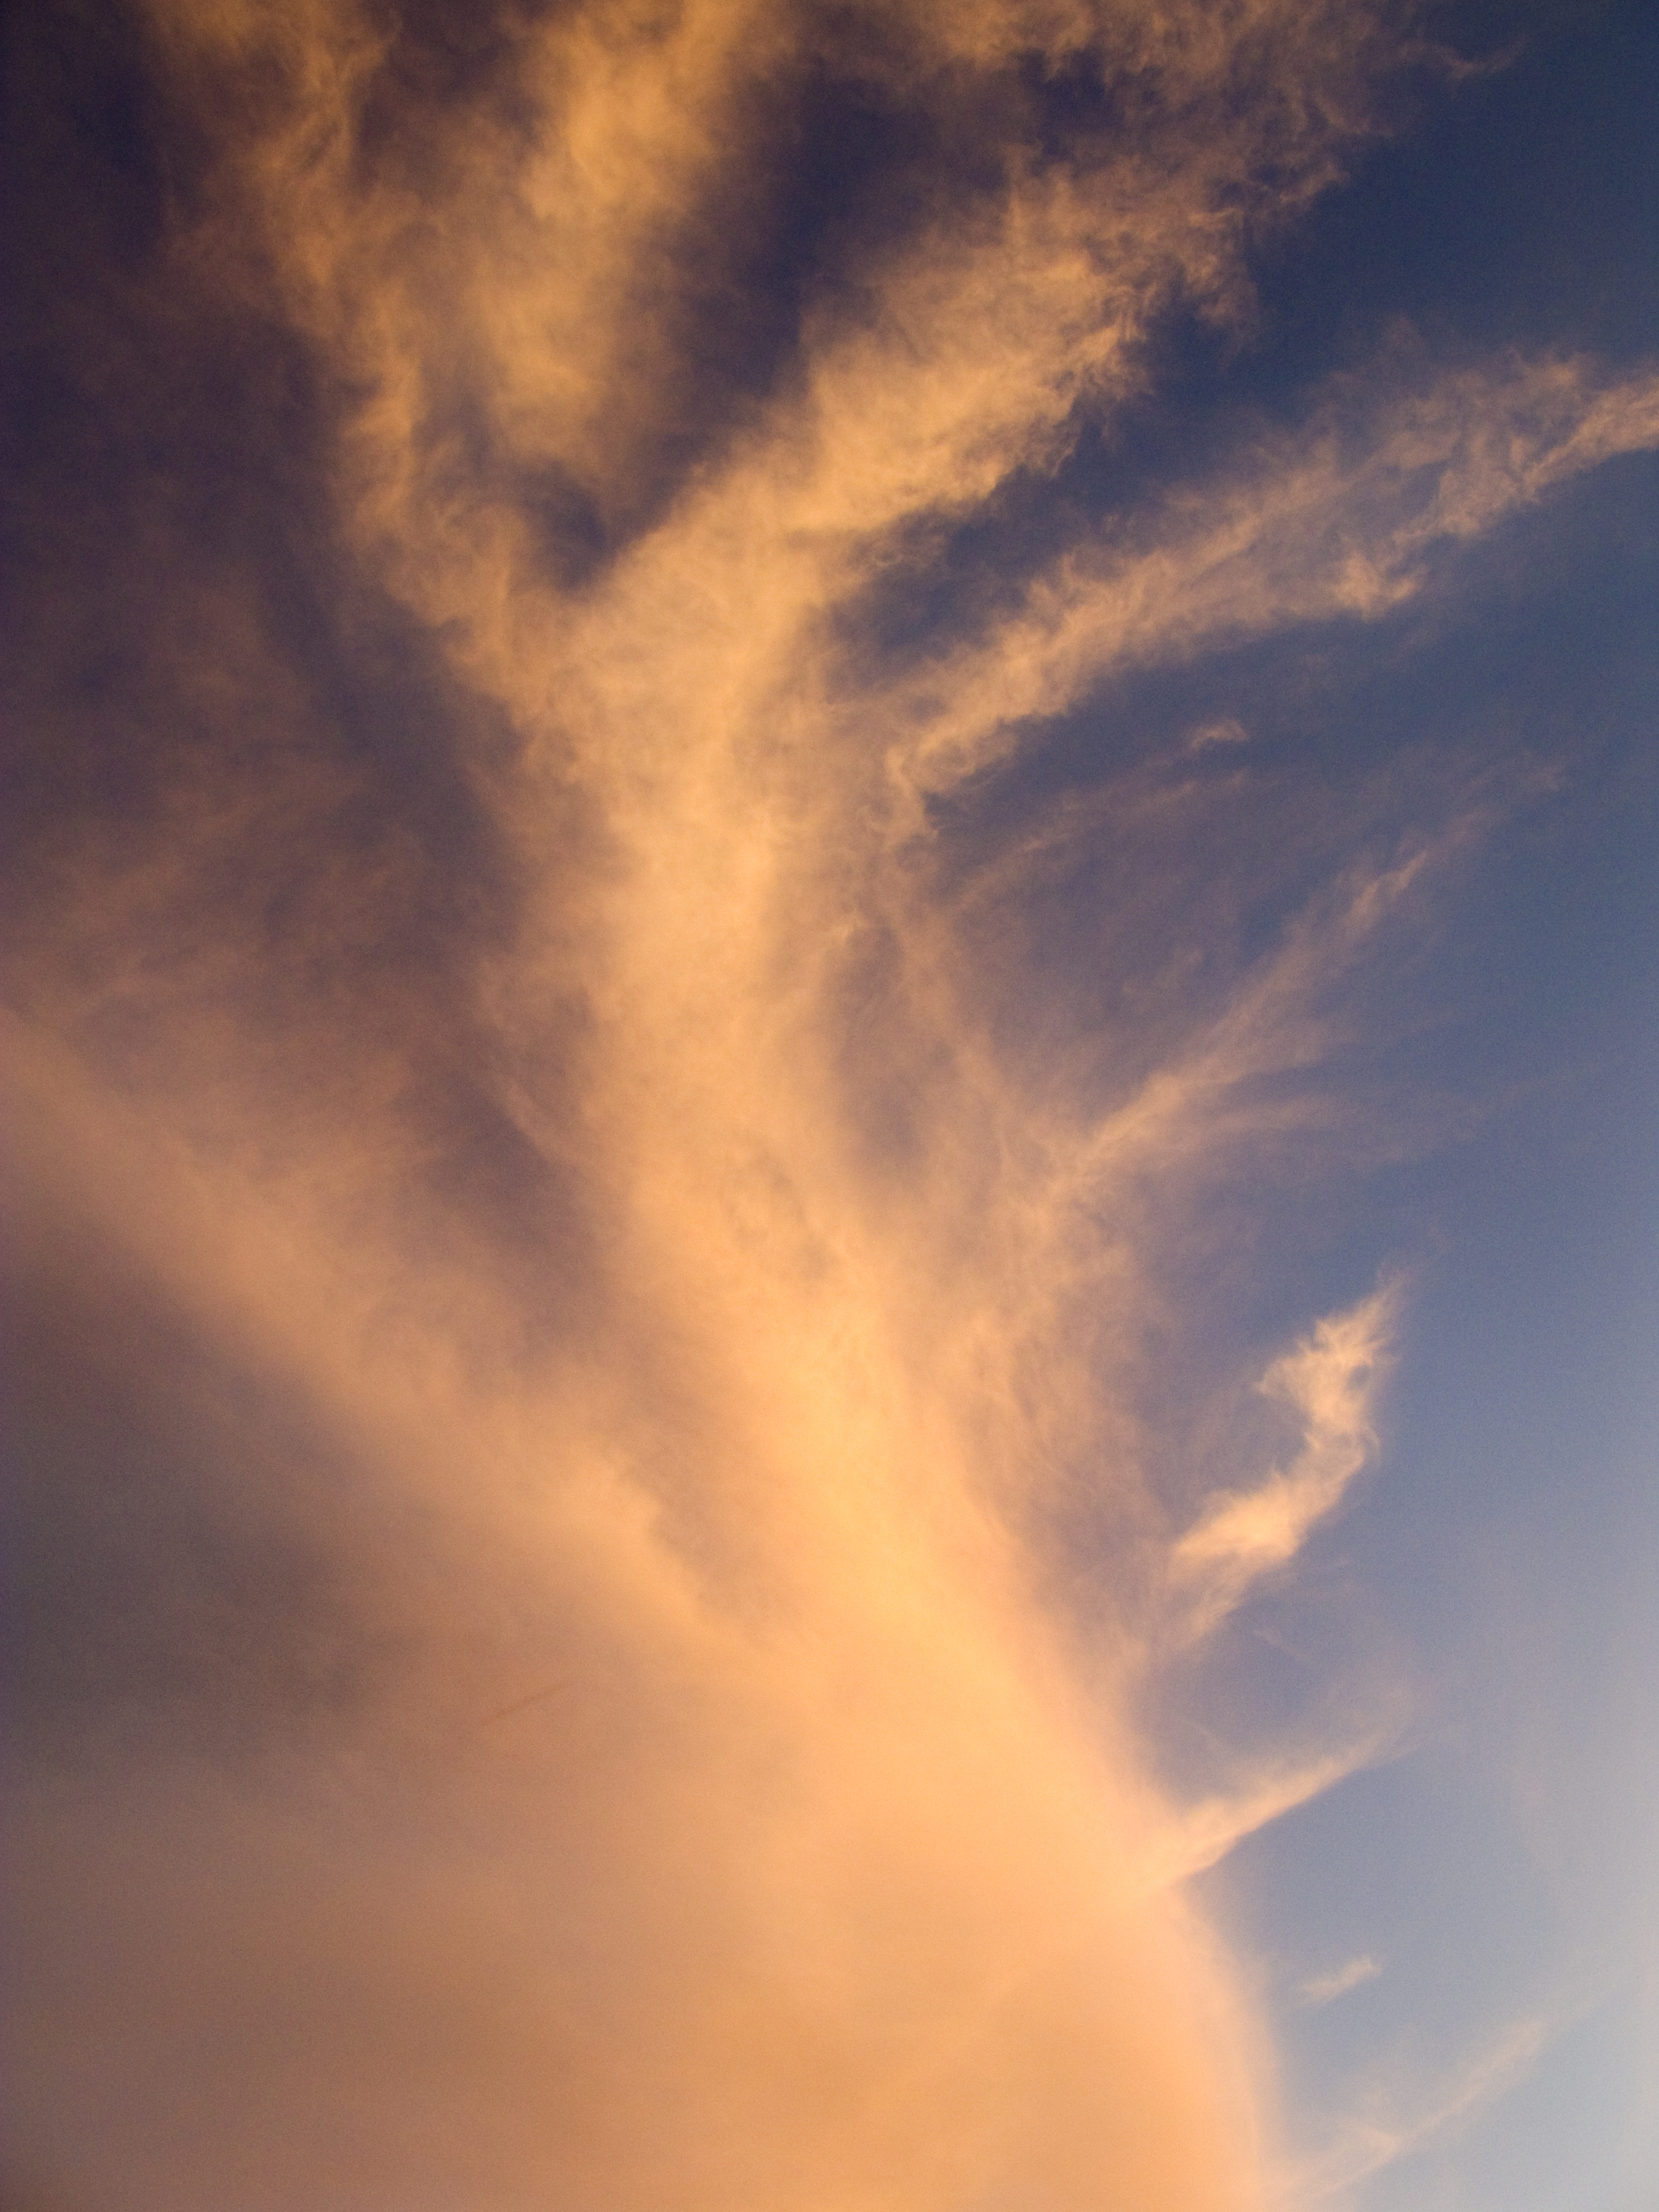
horizon, cloud, sky, sun, sunrise, sunset, sunlight, dawn, atmosphere, sacramento, carmichael, sukkot, afterglow, bethshalom, meteorological phenomenon, atmosphere of earth